Vendetta (1995 film)

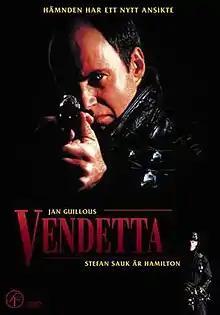

Vendetta is a 1995 Swedish film directed by Mikael Håfström and starring Stefan Sauk as the Swedish intelligence officer Carl Hamilton and as his adversary Don Tommaso, Ennio Fantastichini. It was released to cinemas in Sweden on 10 February 1995. A television miniseries was filmed at the same time. It aired as six episodes of 50–60 minutes each.